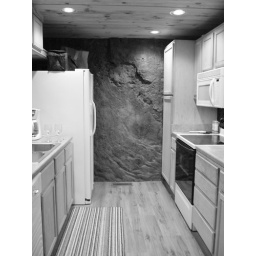
rock wall in the kitchen